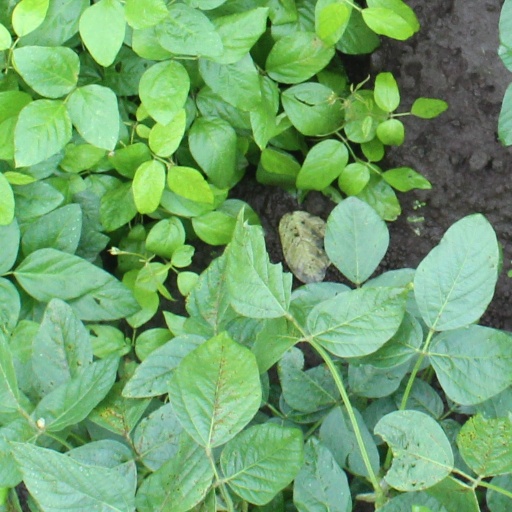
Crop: soybean